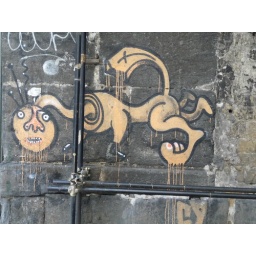
A strange street art piece on a door in Naples.